SCRN3

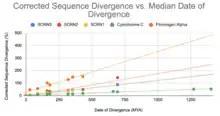
Graph of Corrected Sequence Divergence vs. Median Date of Divergence. Blue indicates SCRN3. Red indicates SCRN2. Yellow indicates SCRN1. Green indicates Cytochrome C. Orange indicates Fibrinogen Alpha.

Over 100 orthologs exist for the human gene SCRN3. The known orthologs were found to exist in vertebrates and invertebrates, but not in plants, bacteria, or fungi. The divergence date of 20 orthologs found were compared relative to "Homo sapiens." Invertebrates are the most distantly related orthologs to human SCRN3, with the furthest median date of divergence from this set of orthologs being 694 million years ago.